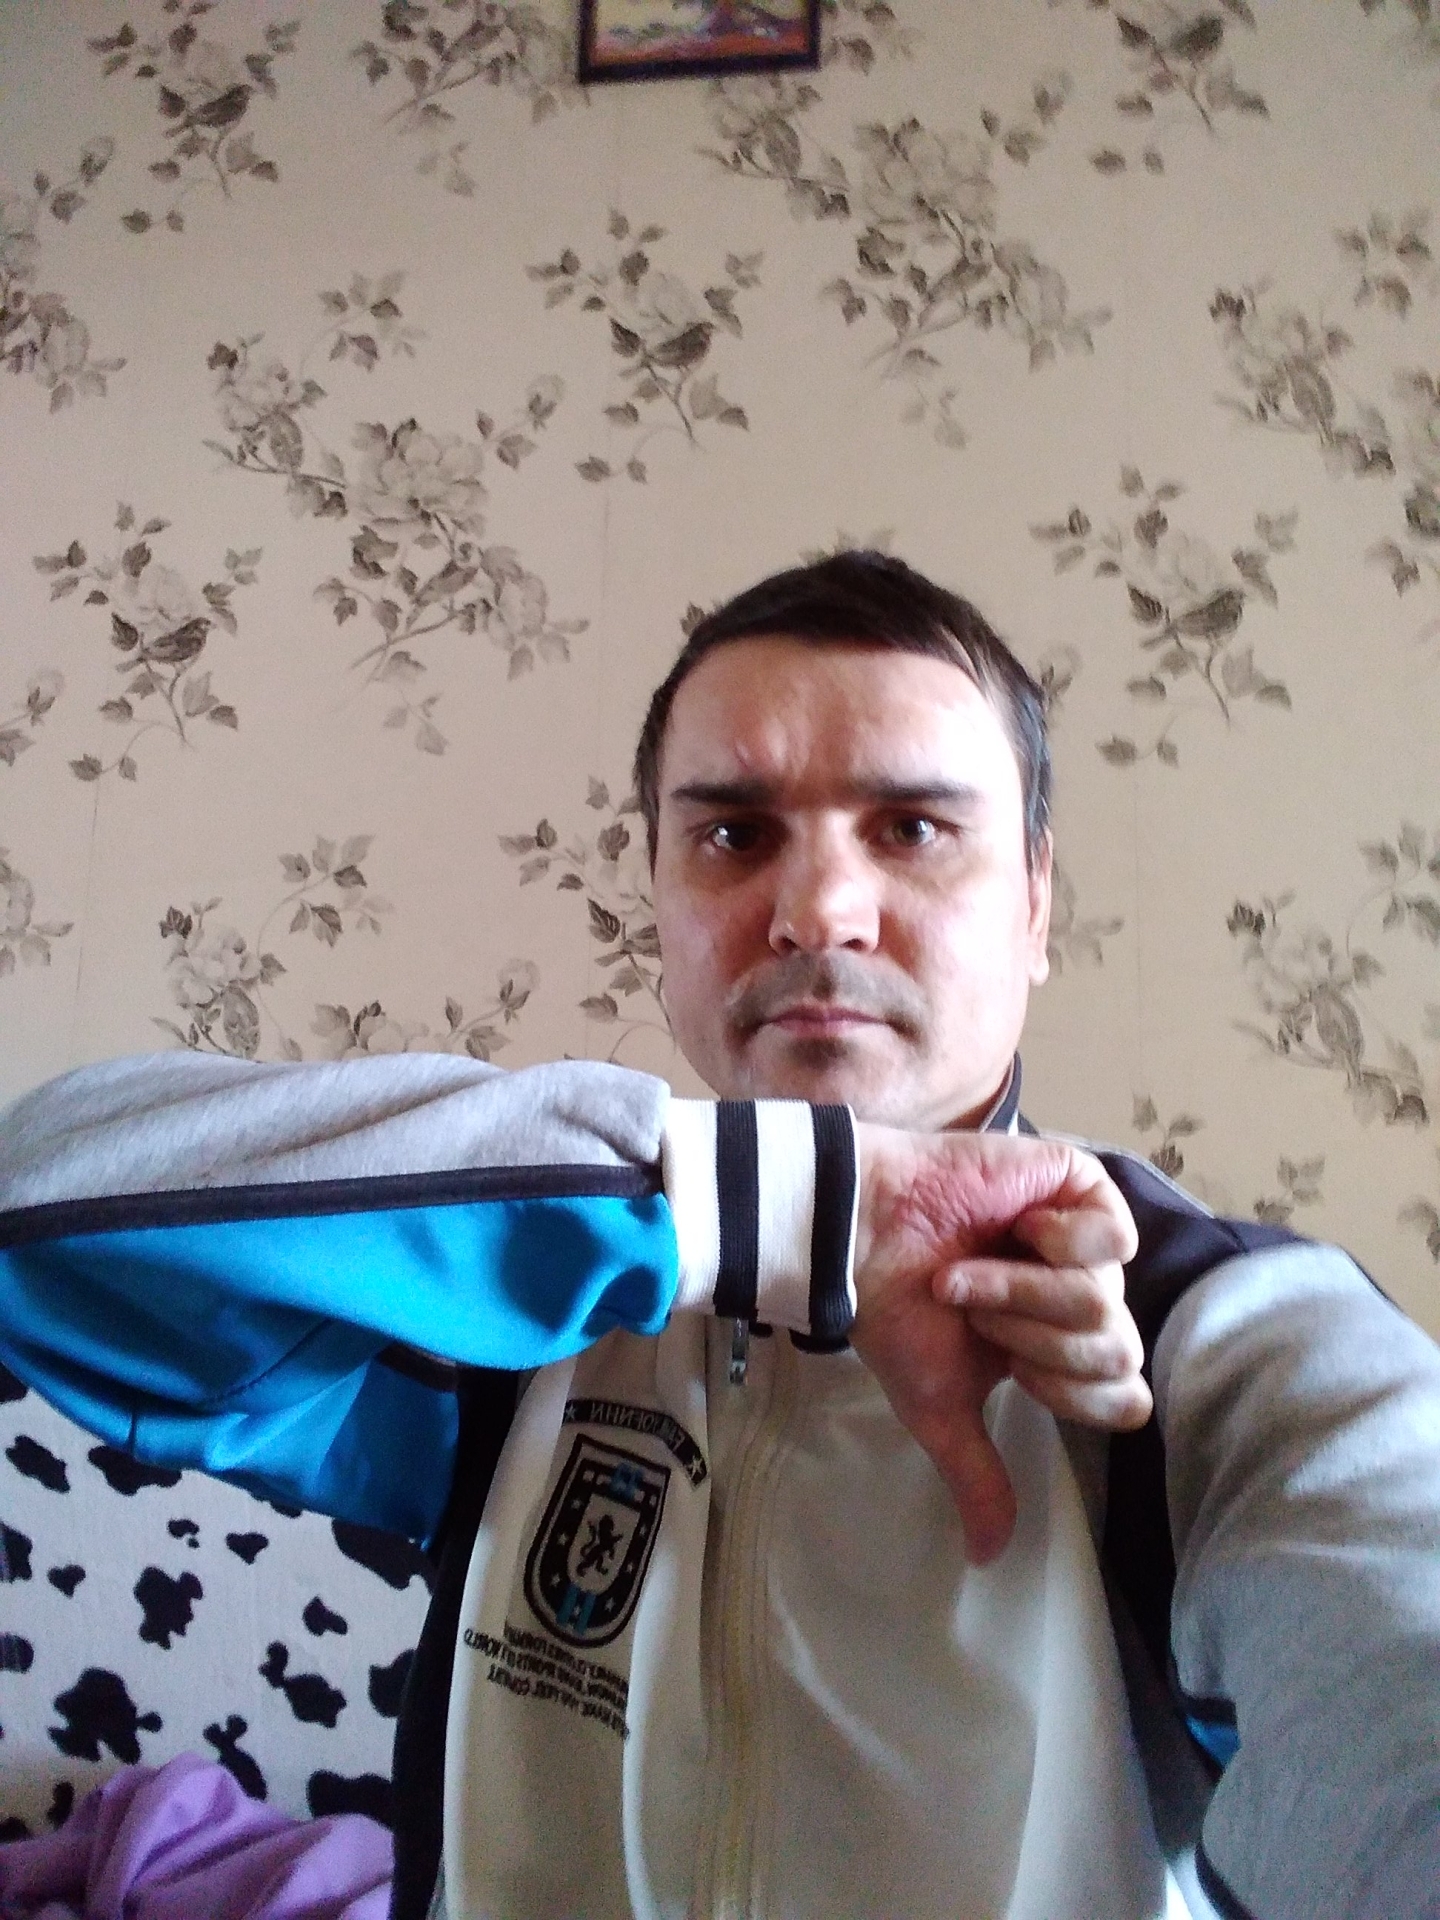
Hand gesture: dislike